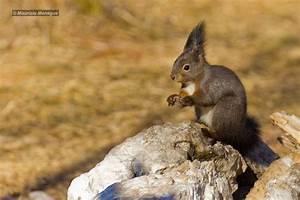
squirrel